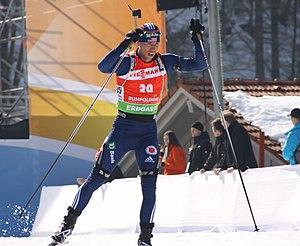
Jay William Hakkinen, né le 19 juillet 1977 à Kasilof en Alaska, est un biathlète américain. Il a connu une carrière longue de près de vingt ans.